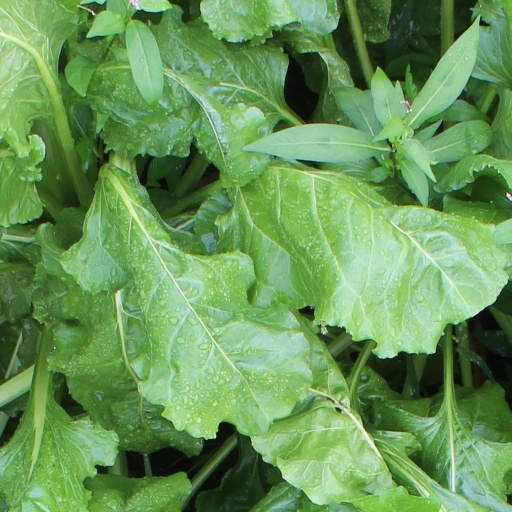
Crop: sugar beet